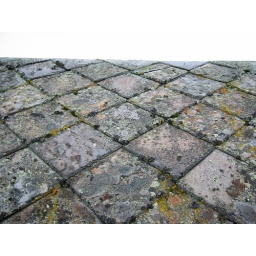
Roof of An old mountain pasture in Rondane